Presidency of Michel Temer

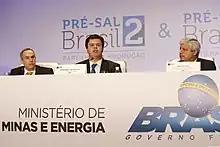
National Agency of Petroleum, Natural Gas and Biofuels (ANP) holds auction to share pre-salt blocks.

On 23 August 2017, the government announced the privatization of the Brazilian Mint as part of the Investment Partnership Programme (PPI), which included 57 state assets for concession or privatization. On the same day, and also as part of the PPI, a timetable was released that provided for measures aimed at auctioning off other public assets, such as airports, motorways and port terminals. There was an estimate of R$44 billion in investments over the life of the contracts. This revenue would improve the budget situation and meet the fiscal target for the year. The government had also announced the privatization of Eletrobras, through the sale of shares belonging to the Union, a proposal that was approved by the PPI board.